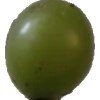
Label: grape